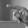
ASL letter: P